Ophiuchus Supercluster

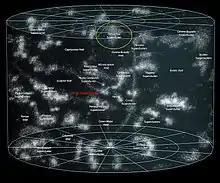
The local Universe, including the Ophiuchus Supercluster

Ophiuchus Supercluster is a nearby galaxy supercluster in the constellation Ophiuchus. The supercluster forms the far wall of the Ophiuchus Void; it may also be connected in a filament with the Pavo-Indus-Telescopium Supercluster and the Hercules Supercluster. This supercluster is centered on the cD cluster (Abell class type I) Ophiuchus Cluster, and has at least two more galaxy clusters, four more galaxy groups, and several field galaxies as members.